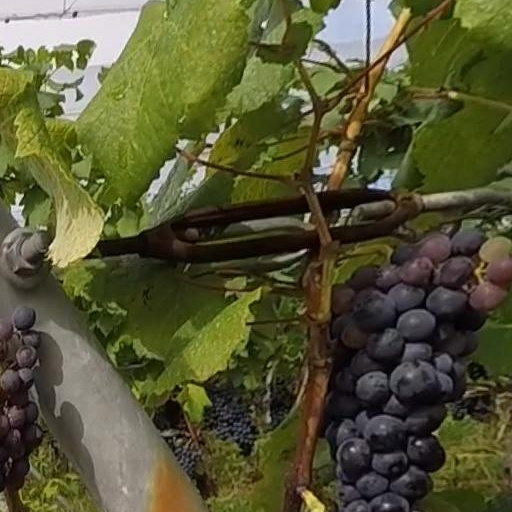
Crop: grape